Big Crunch

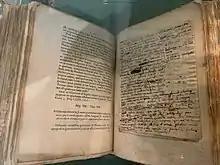
Newton's copy of Principia, the book that caused Richard Bentley to send Newton the letter

Albert Einstein favored an unchanging model of the universe. He collaborated in 1917 with Dutch astronomer Willem de Sitter to help demonstrate that the theory of general relativity would work with a static model; Willem demonstrated that his equations could describe a very simple universe. Finding no problems initially, scientists adapted the model to describe the universe. They ran into a different form of Bentley's paradox.